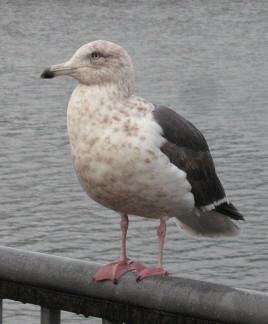
A photo of a slaty backed gull